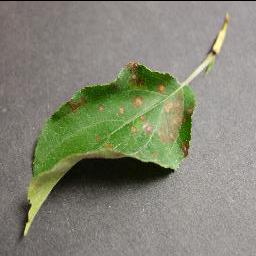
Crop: apple
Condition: cedar_rust